Climate of Argentina

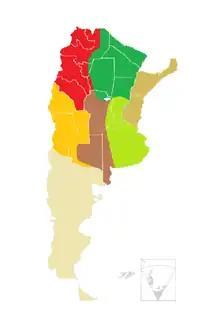
Climatic regions of Argentina:

In general, Argentina has four main climate types: warm, moderate, arid, and cold, all determined by the expanse across latitude, range in altitude, and relief features. The arid and cold climates predominate in the west and south while the warm and moderate climates predominate in the center and north. The Arid Diagonal traverses the country from the northwest to the southeast. The vast size, and wide range of altitudes, contribute to Argentina's diverse climate. Argentina possesses a wide variety of climatic regions ranging from subtropical in the north to subantarctic in the far south. Lying between those is the Pampas region, which features a mild and humid climate. Under the Köppen climate classification, Argentina has 11 different climate types: Humid Subtropical (Cfa, Cwa), moderate oceanic (Cfb), warm semi-arid (BSh), subtropical highland oceanic (Cwb), warm desert (BWh), cold semi–arid (BSk), cold desert (BWk), moderate Mediterranean (Csb), cold oceanic (Cfc), and tundra (ET). Consequently, there is a wide variety of biomes in the country, including subtropical rain forests, semi-arid and arid regions, temperate plains in the Pampas, and cold subantarctic in the south. However, despite the diversity of biomes, about two-thirds of Argentina is arid or semi-arid. Argentina is best divided into six distinct regions reflecting the climatic conditions of the country as a whole. From north to south, these regions are Northwest, Chaco, Northeast, Cuyo/Monte, Pampas, and Patagonia. Each climatic region has distinctive types of vegetation.